Question: Please indicate a possible affordance area of the boxing_punching_bag that can be used for punching
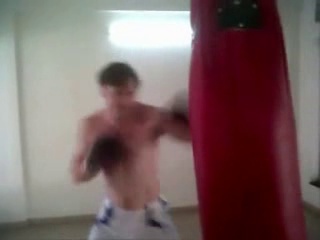
Answer: [188.5, 0, 308.5, 236]